Instituto Cubano del Arte e Industria Cinematográficos

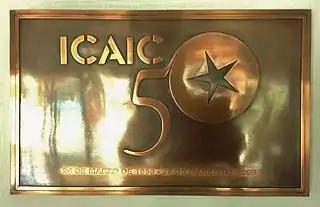
ICAIC logo for its 50th anniversary

Following the success of the Cuban Revolution in 1959, the new Cuban government viewed the film industry as an instrument of social change. Cuba prioritized film as a communications strategy to build revolutionary culture. The Cuban government invested substantial funds for public investment in both film production and film exhibition. These efforts led to the creation of the Cuban Institute of Cinematographic Art and Industry (ICAIC). Under the conception of ICAIC “cinema is an art”, and cinema constitutes “an instrument of opinion and formation of individual and collective consciousness”.